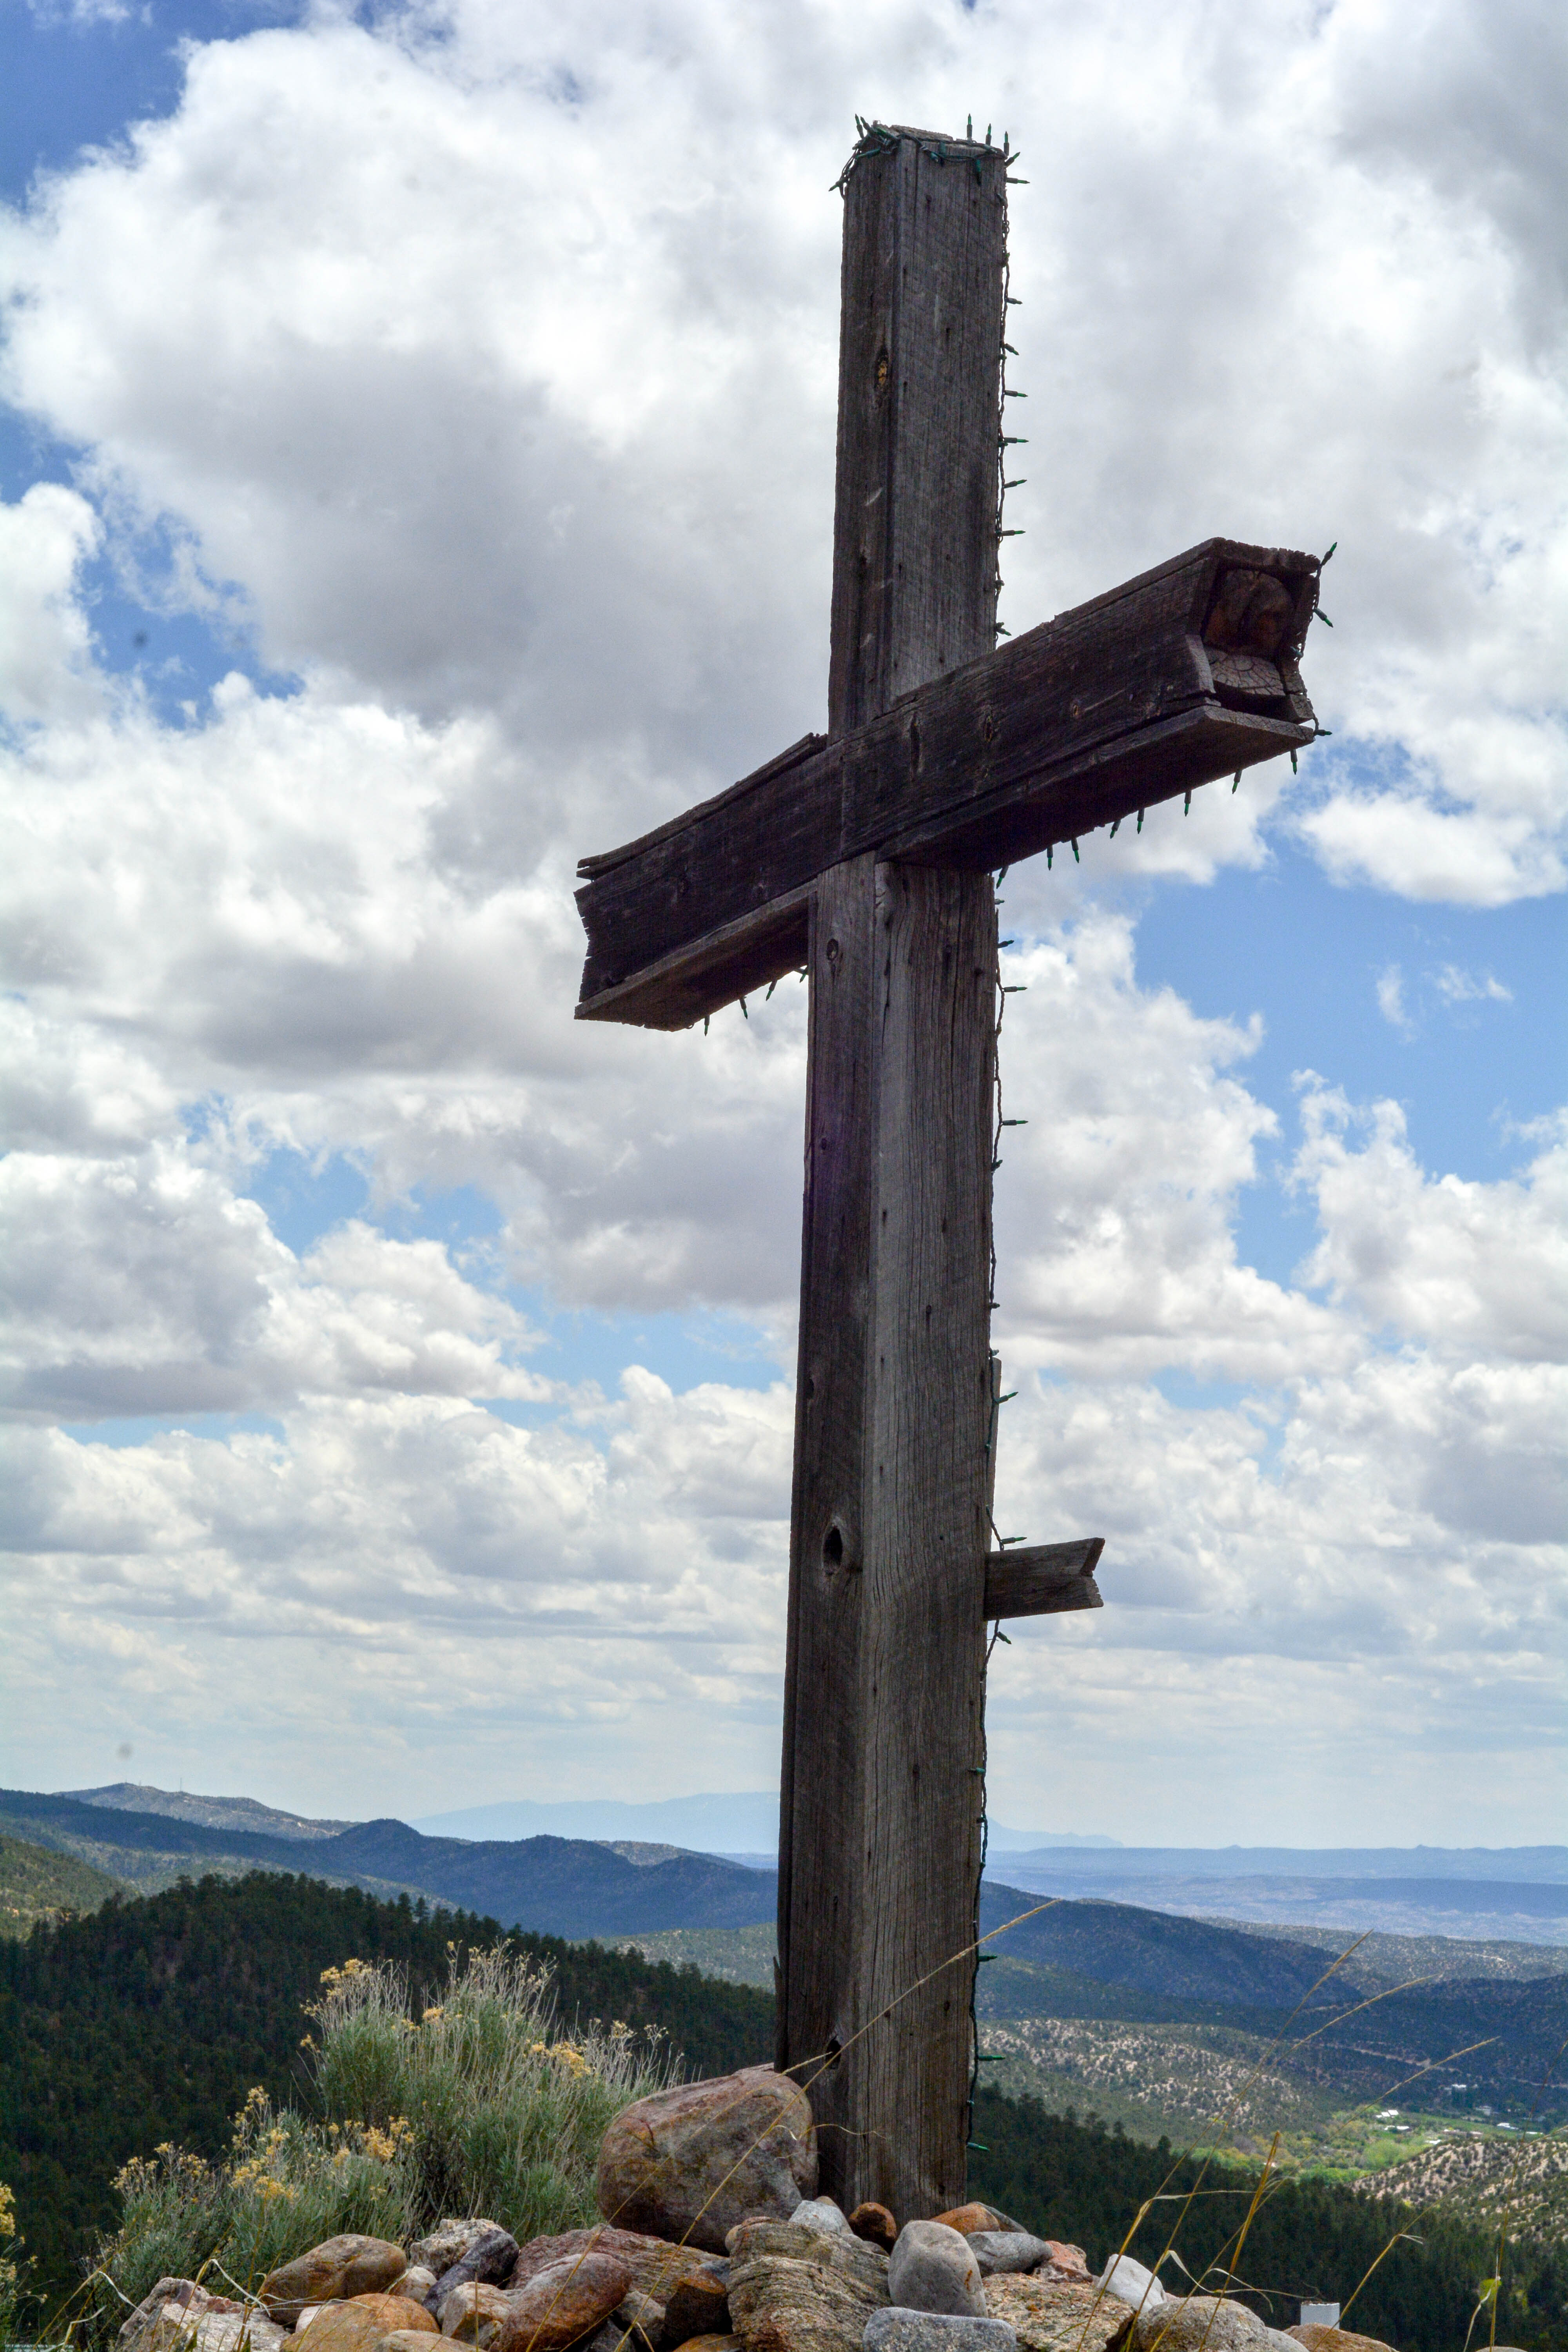
mountain, monument, symbol, landmark, cross, santafe, truchas, northernnewmexico, pueblosantafe